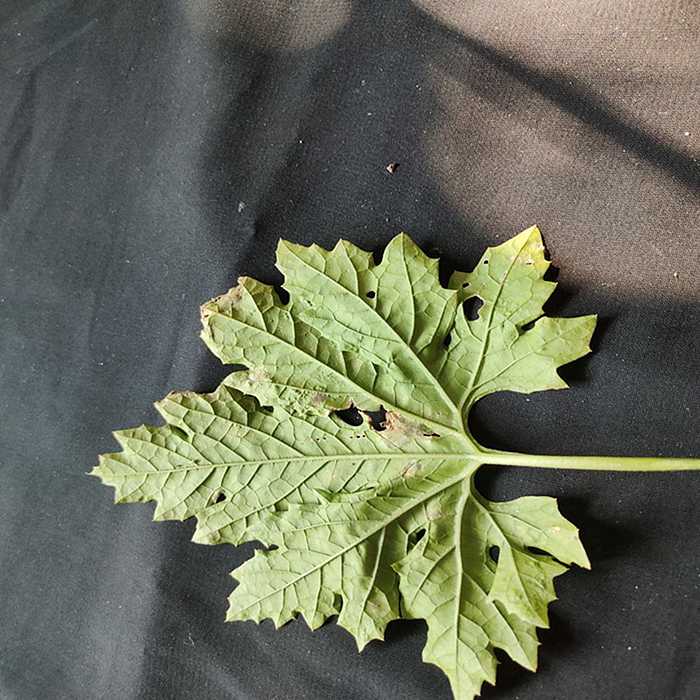
Plant: Bitter Gourd
Label: Downey mildew